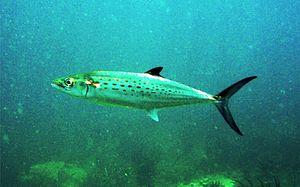
Les Scombridés forment une famille de poissons qui comprend les maquereaux, les thazards, les bonites et les thons.
Scomberomorus est un genre de poissons de la famille des Scombridae. La plupart des espèces sont appelées « thazards ».